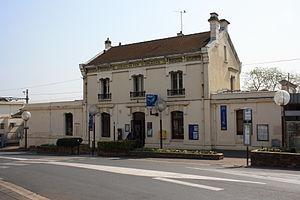
Gare RER de Savigny-sur-Orge en France
La gare de Savigny-sur-Orge est une gare ferroviaire française des lignes de Paris-Austerlitz à Bordeaux-Saint-Jean et de la Grande Ceinture. Elle est située sur le territoire de la commune de Savigny-sur-Orge, dans le département de l'Essonne en région Île-de-France. Elle dispose de deux accès, par la place de la Gare à l'ouest des voies et par la place Davout à l'est.